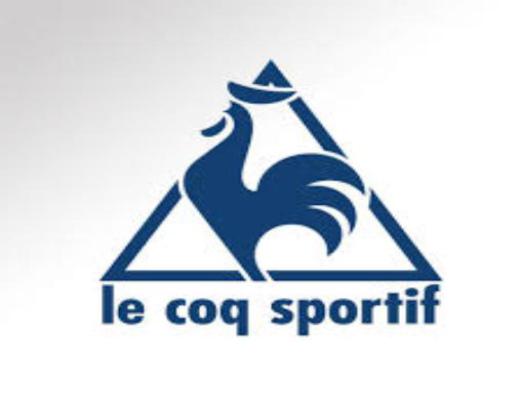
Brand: le coq
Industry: Sports